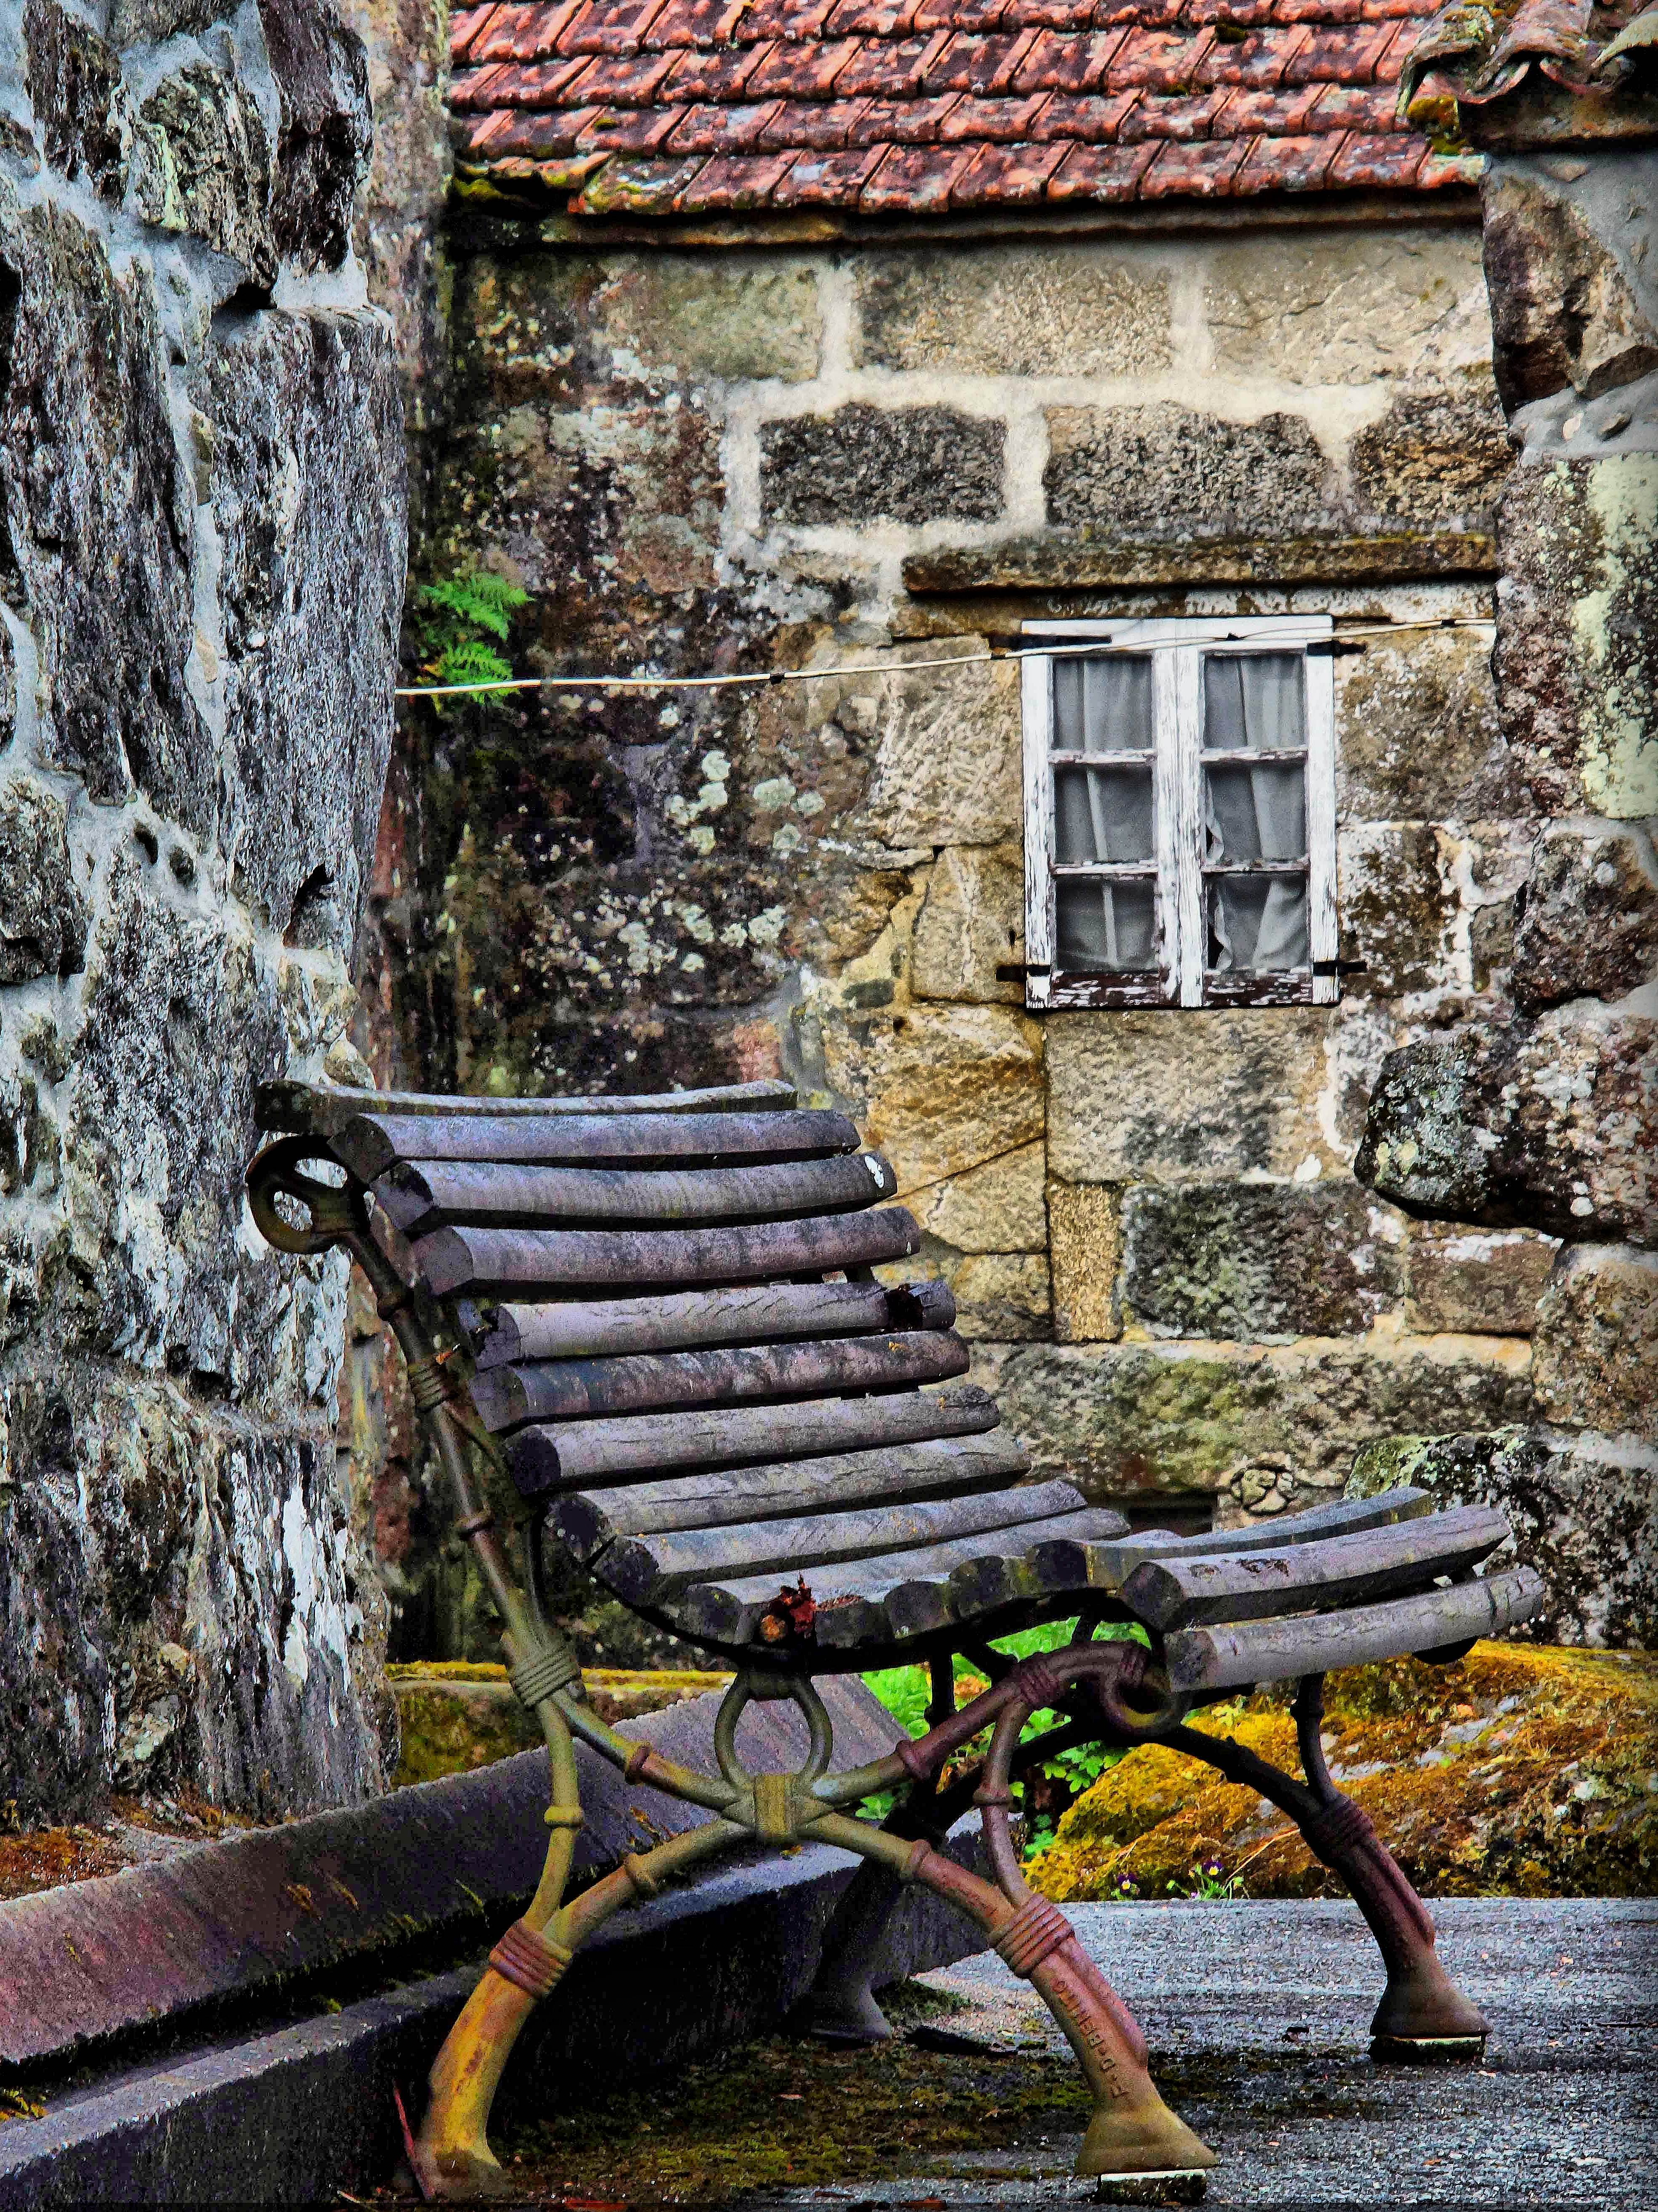
landscape, wood, wall, photo, autumn, furniture, season, spain, espaa, galicia, pontevedra, paisajes, a77, g, ggl1, gaby1, xovesphoto, varios, some, gabrielcorua, xelodegalicia, sonya77v, sonyslta77v, smctakumar135mm135